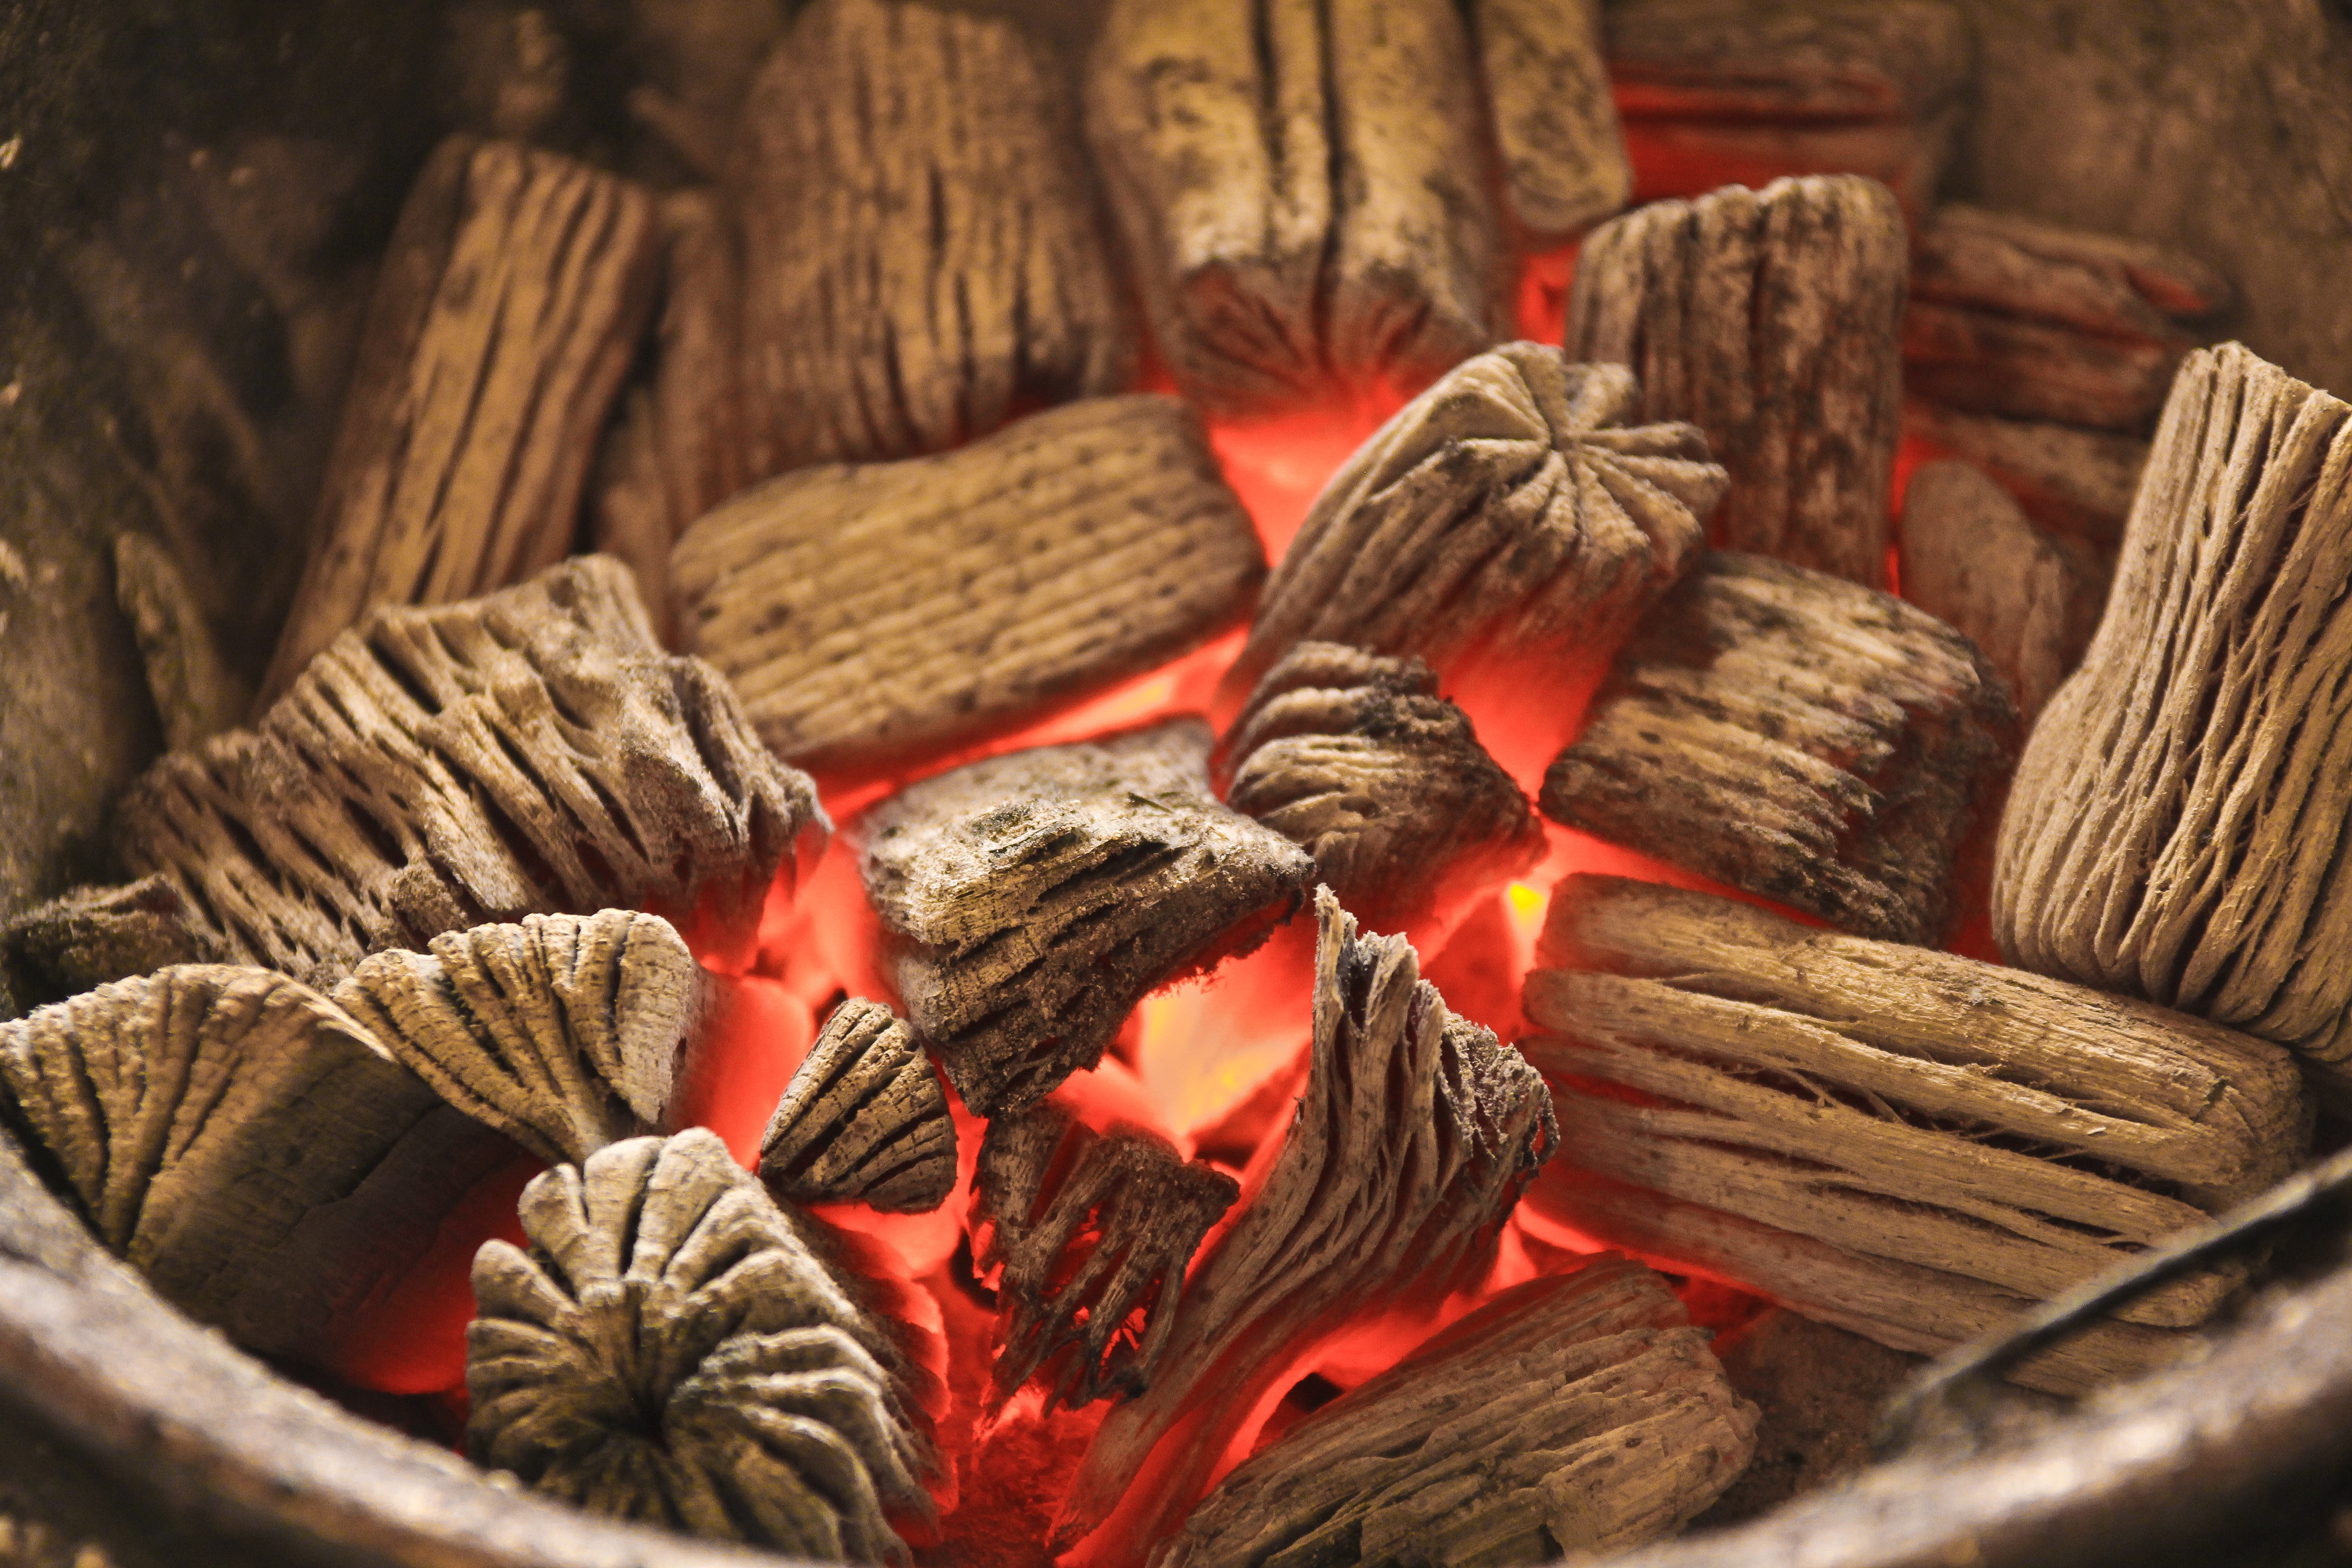
wood, leaf, flower, red, color, fire, charcoal, carving, grilled, macro photography, flavor